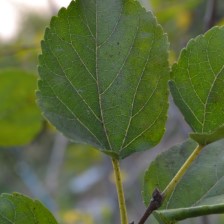
Variety: Kamphaengsaeng42